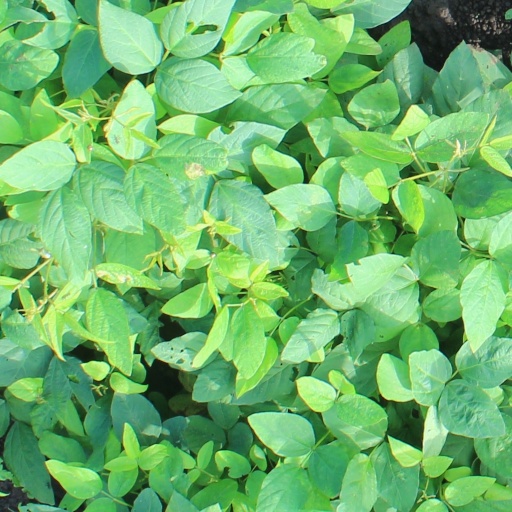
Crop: soybean